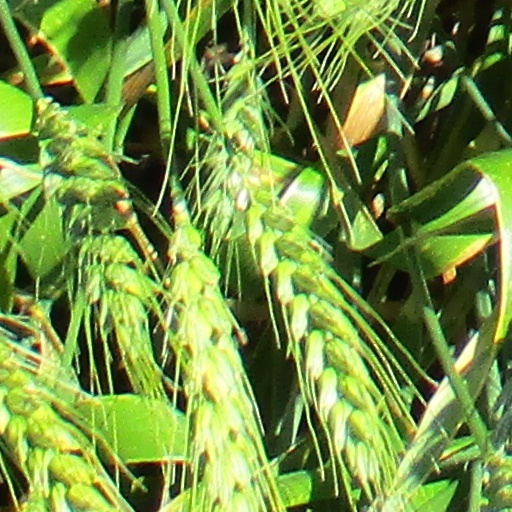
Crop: wheat